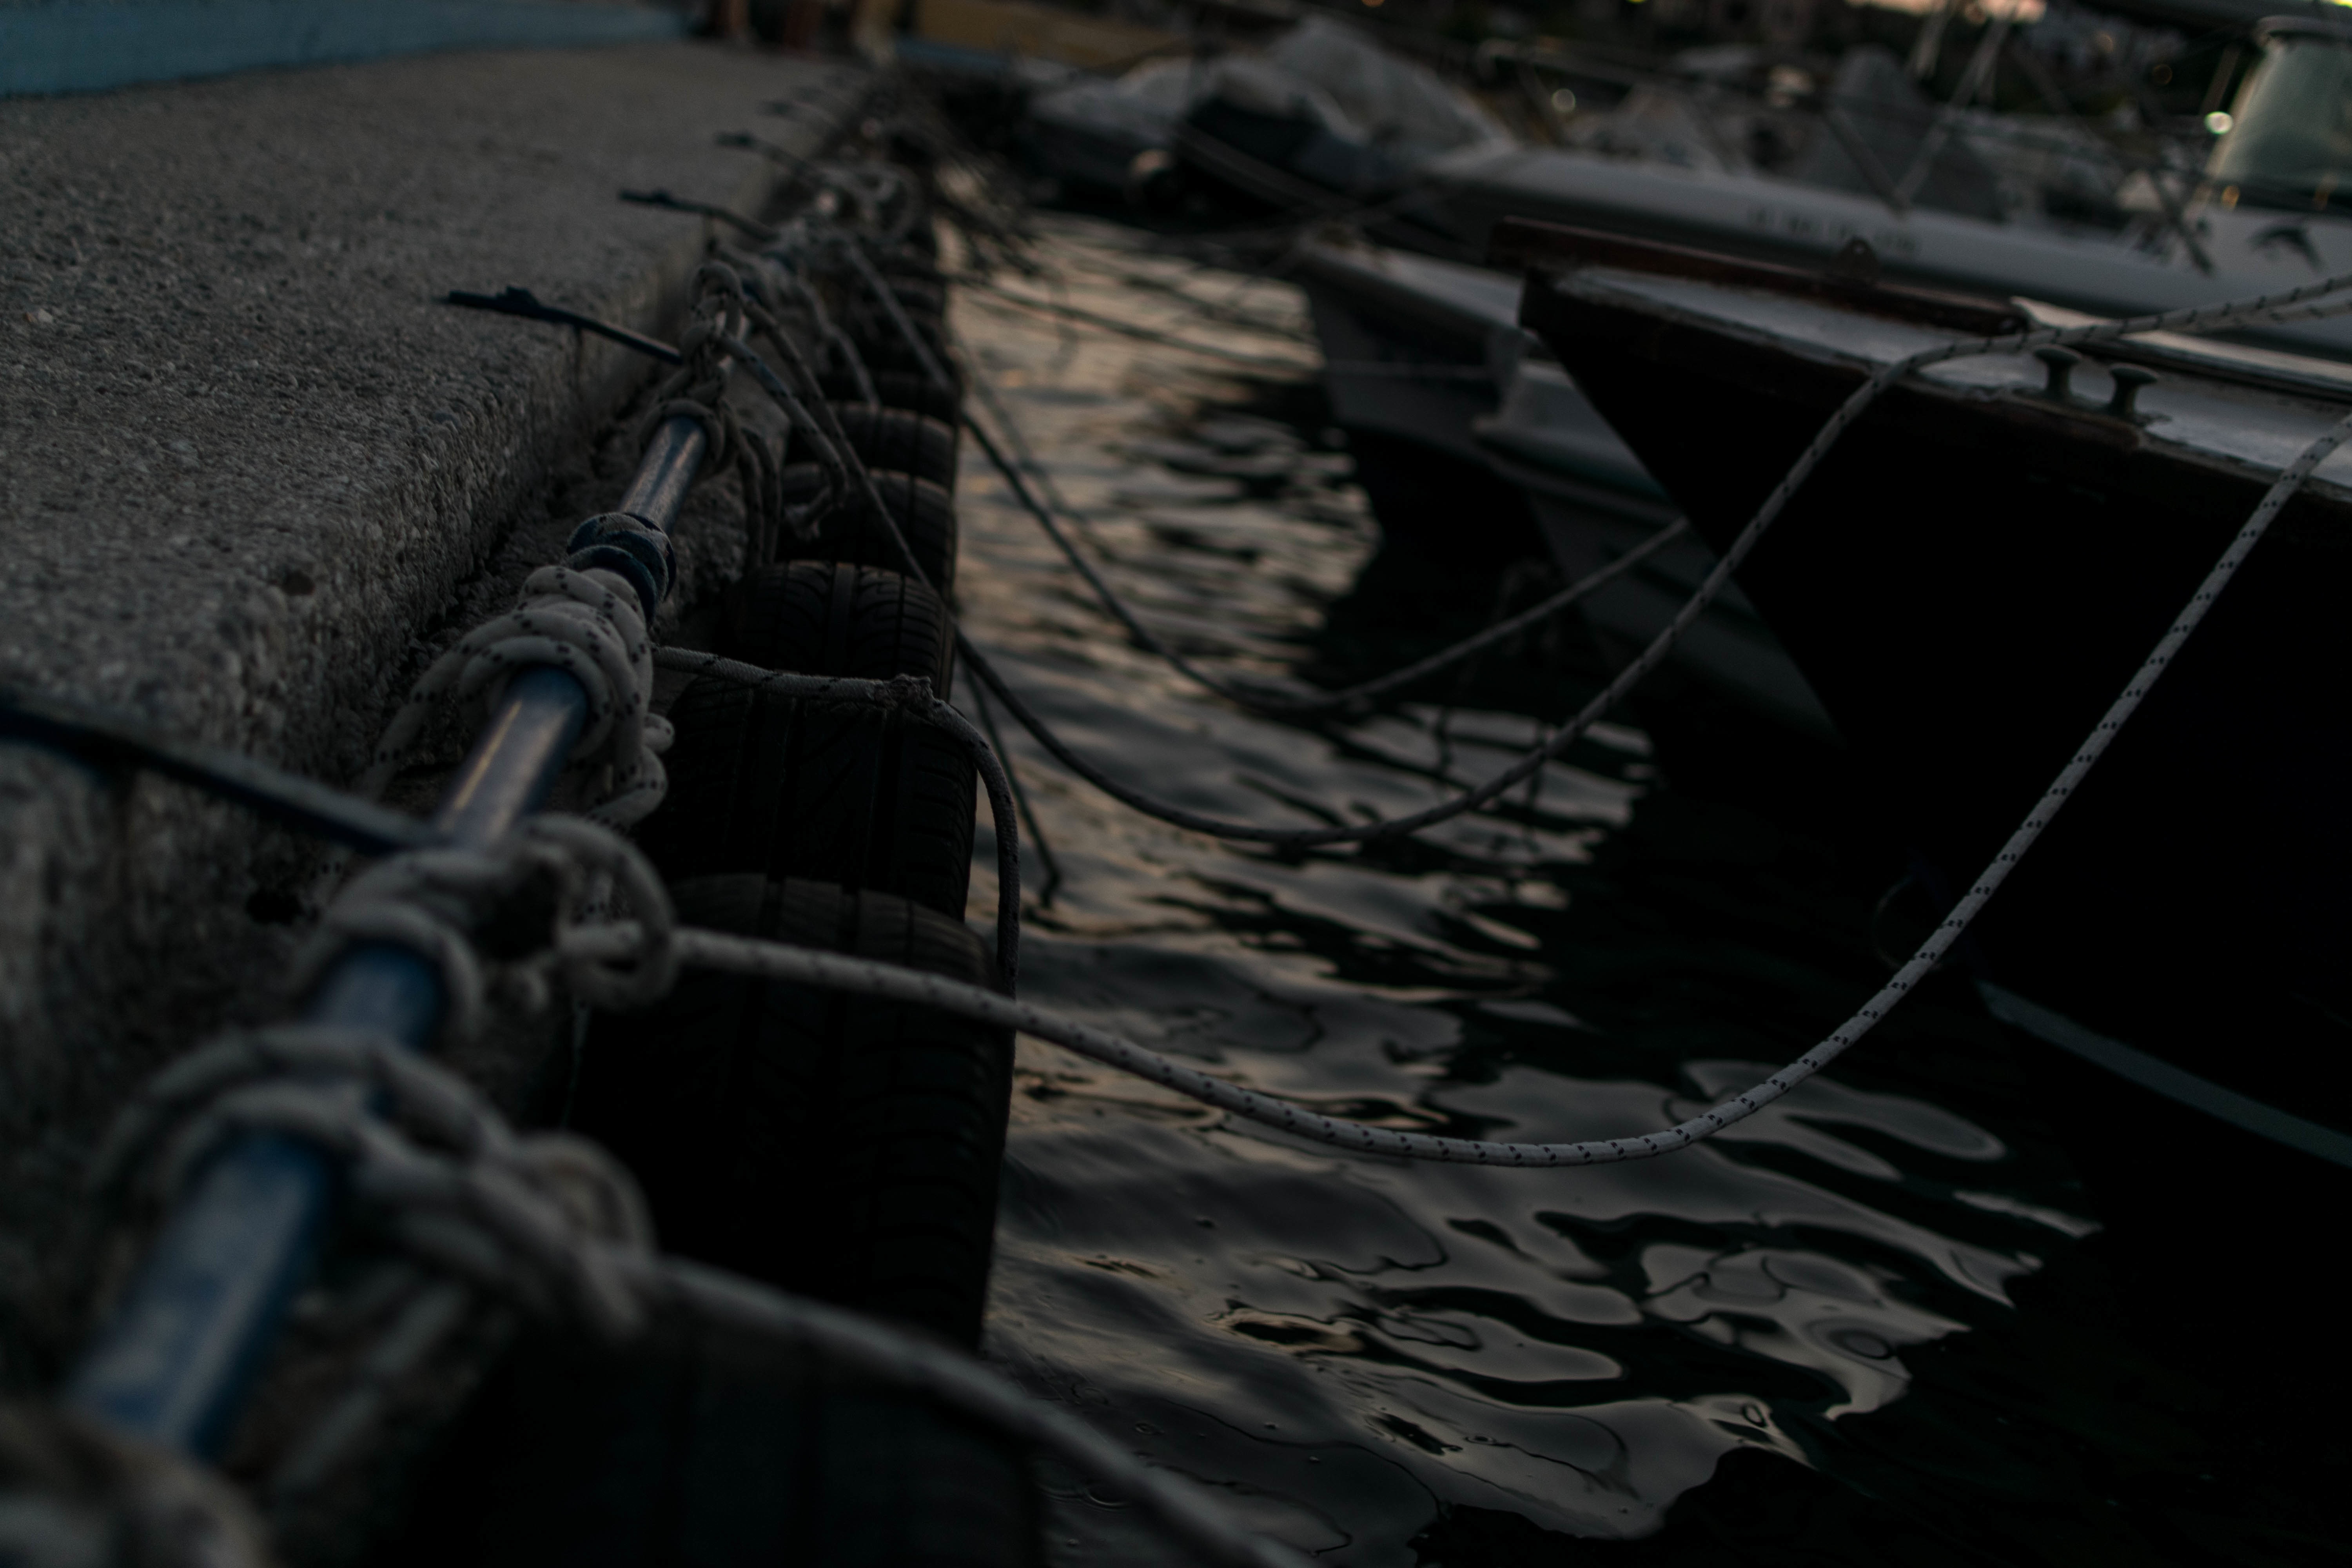
wing, vehicle, darkness, black, screenshot